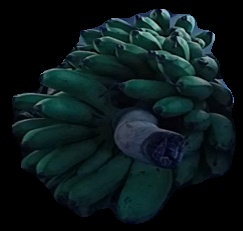
Variety: rasbale
Grade: grade2